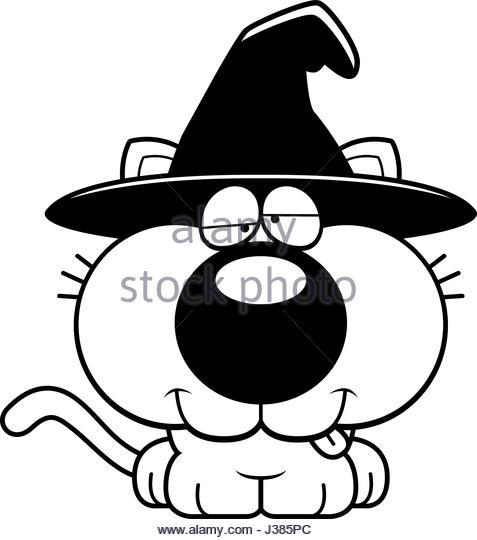
a cartoon illustration of a cat in a witch hat with a goofy expression
Relation: Visible